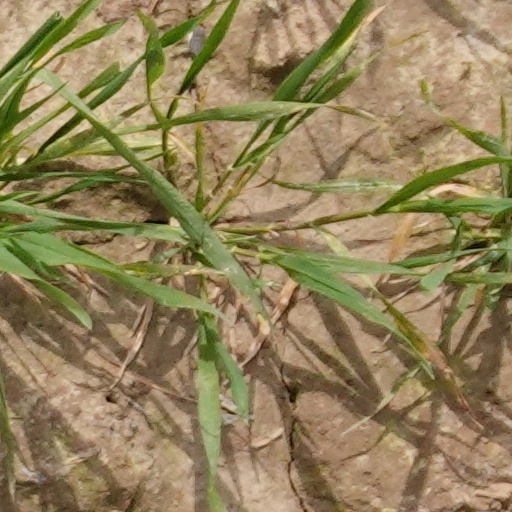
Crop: wheat